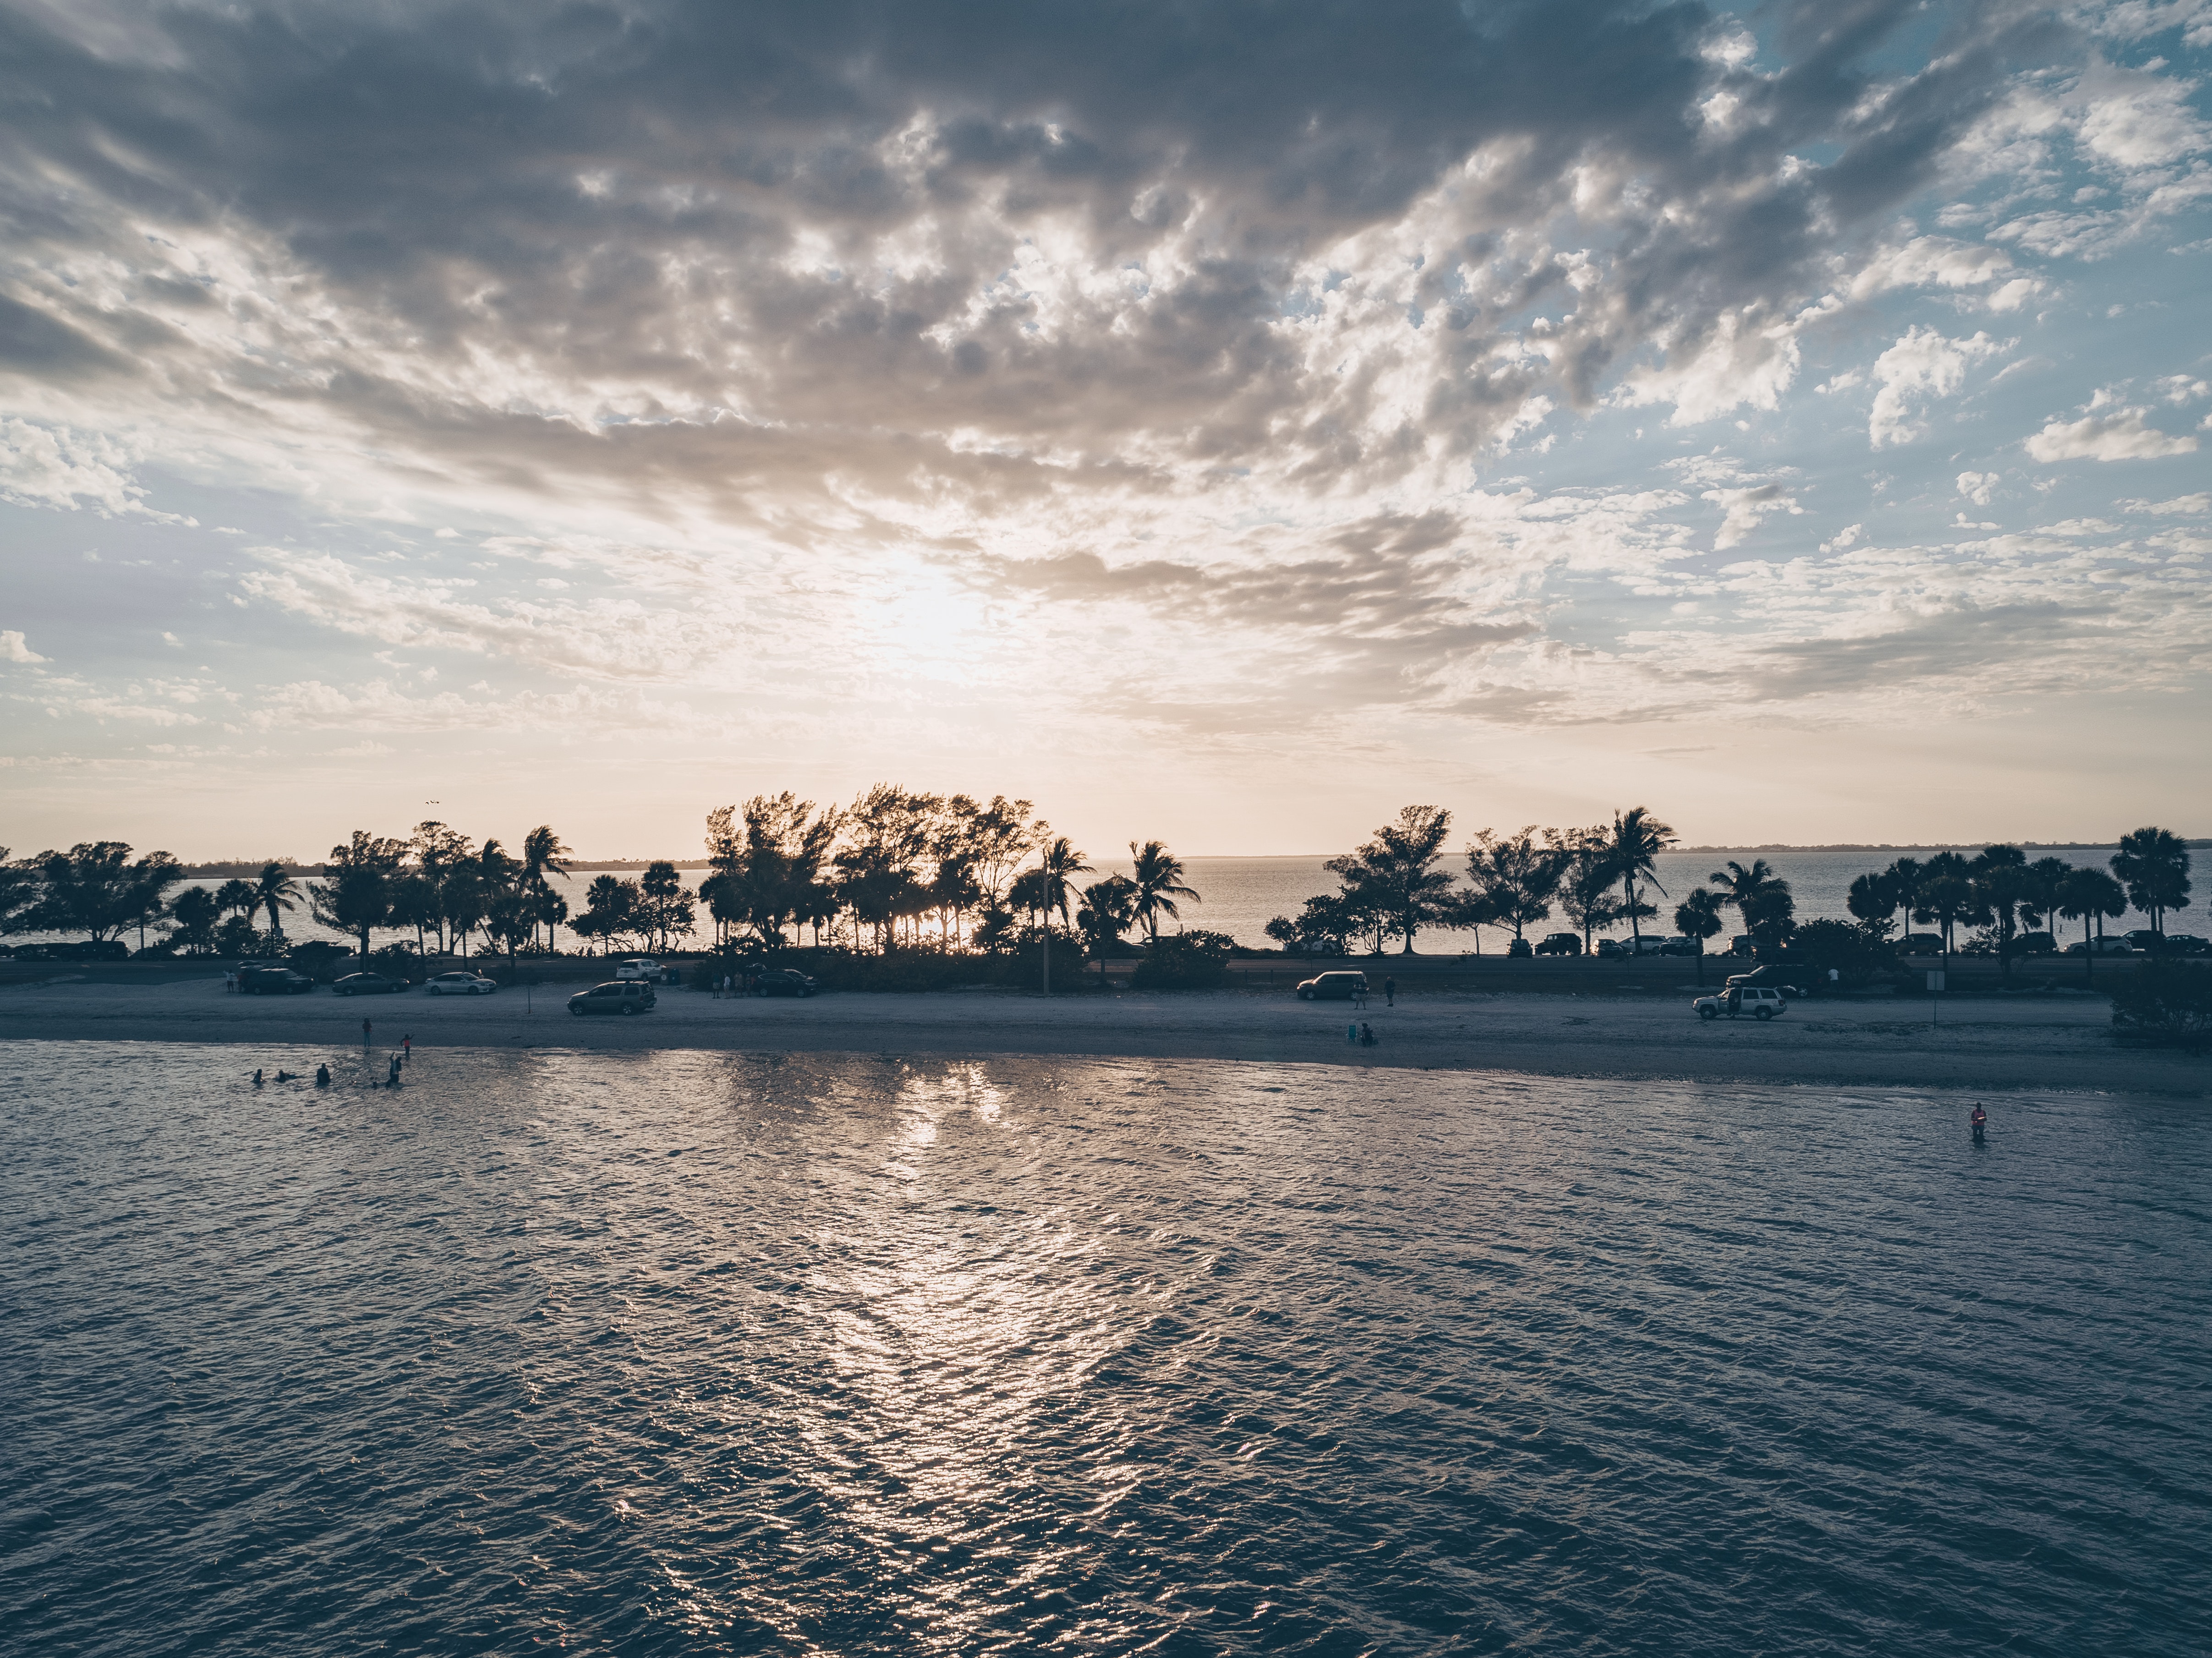
sky, body of water, cloud, horizon, water, ocean, sea, water resources, sunset, morning, evening, reflection, daytime, calm, tree, waterway, sound, mountain, atmosphere, sunlight, river, coast, sunrise, cumulus, shore, meteorological phenomenon, afterglow, dusk, vacation, city, wave, landscape, bank, lake, bay, coastal and oceanic landforms, channel, inlet, wind wave, world, beach, vehicle